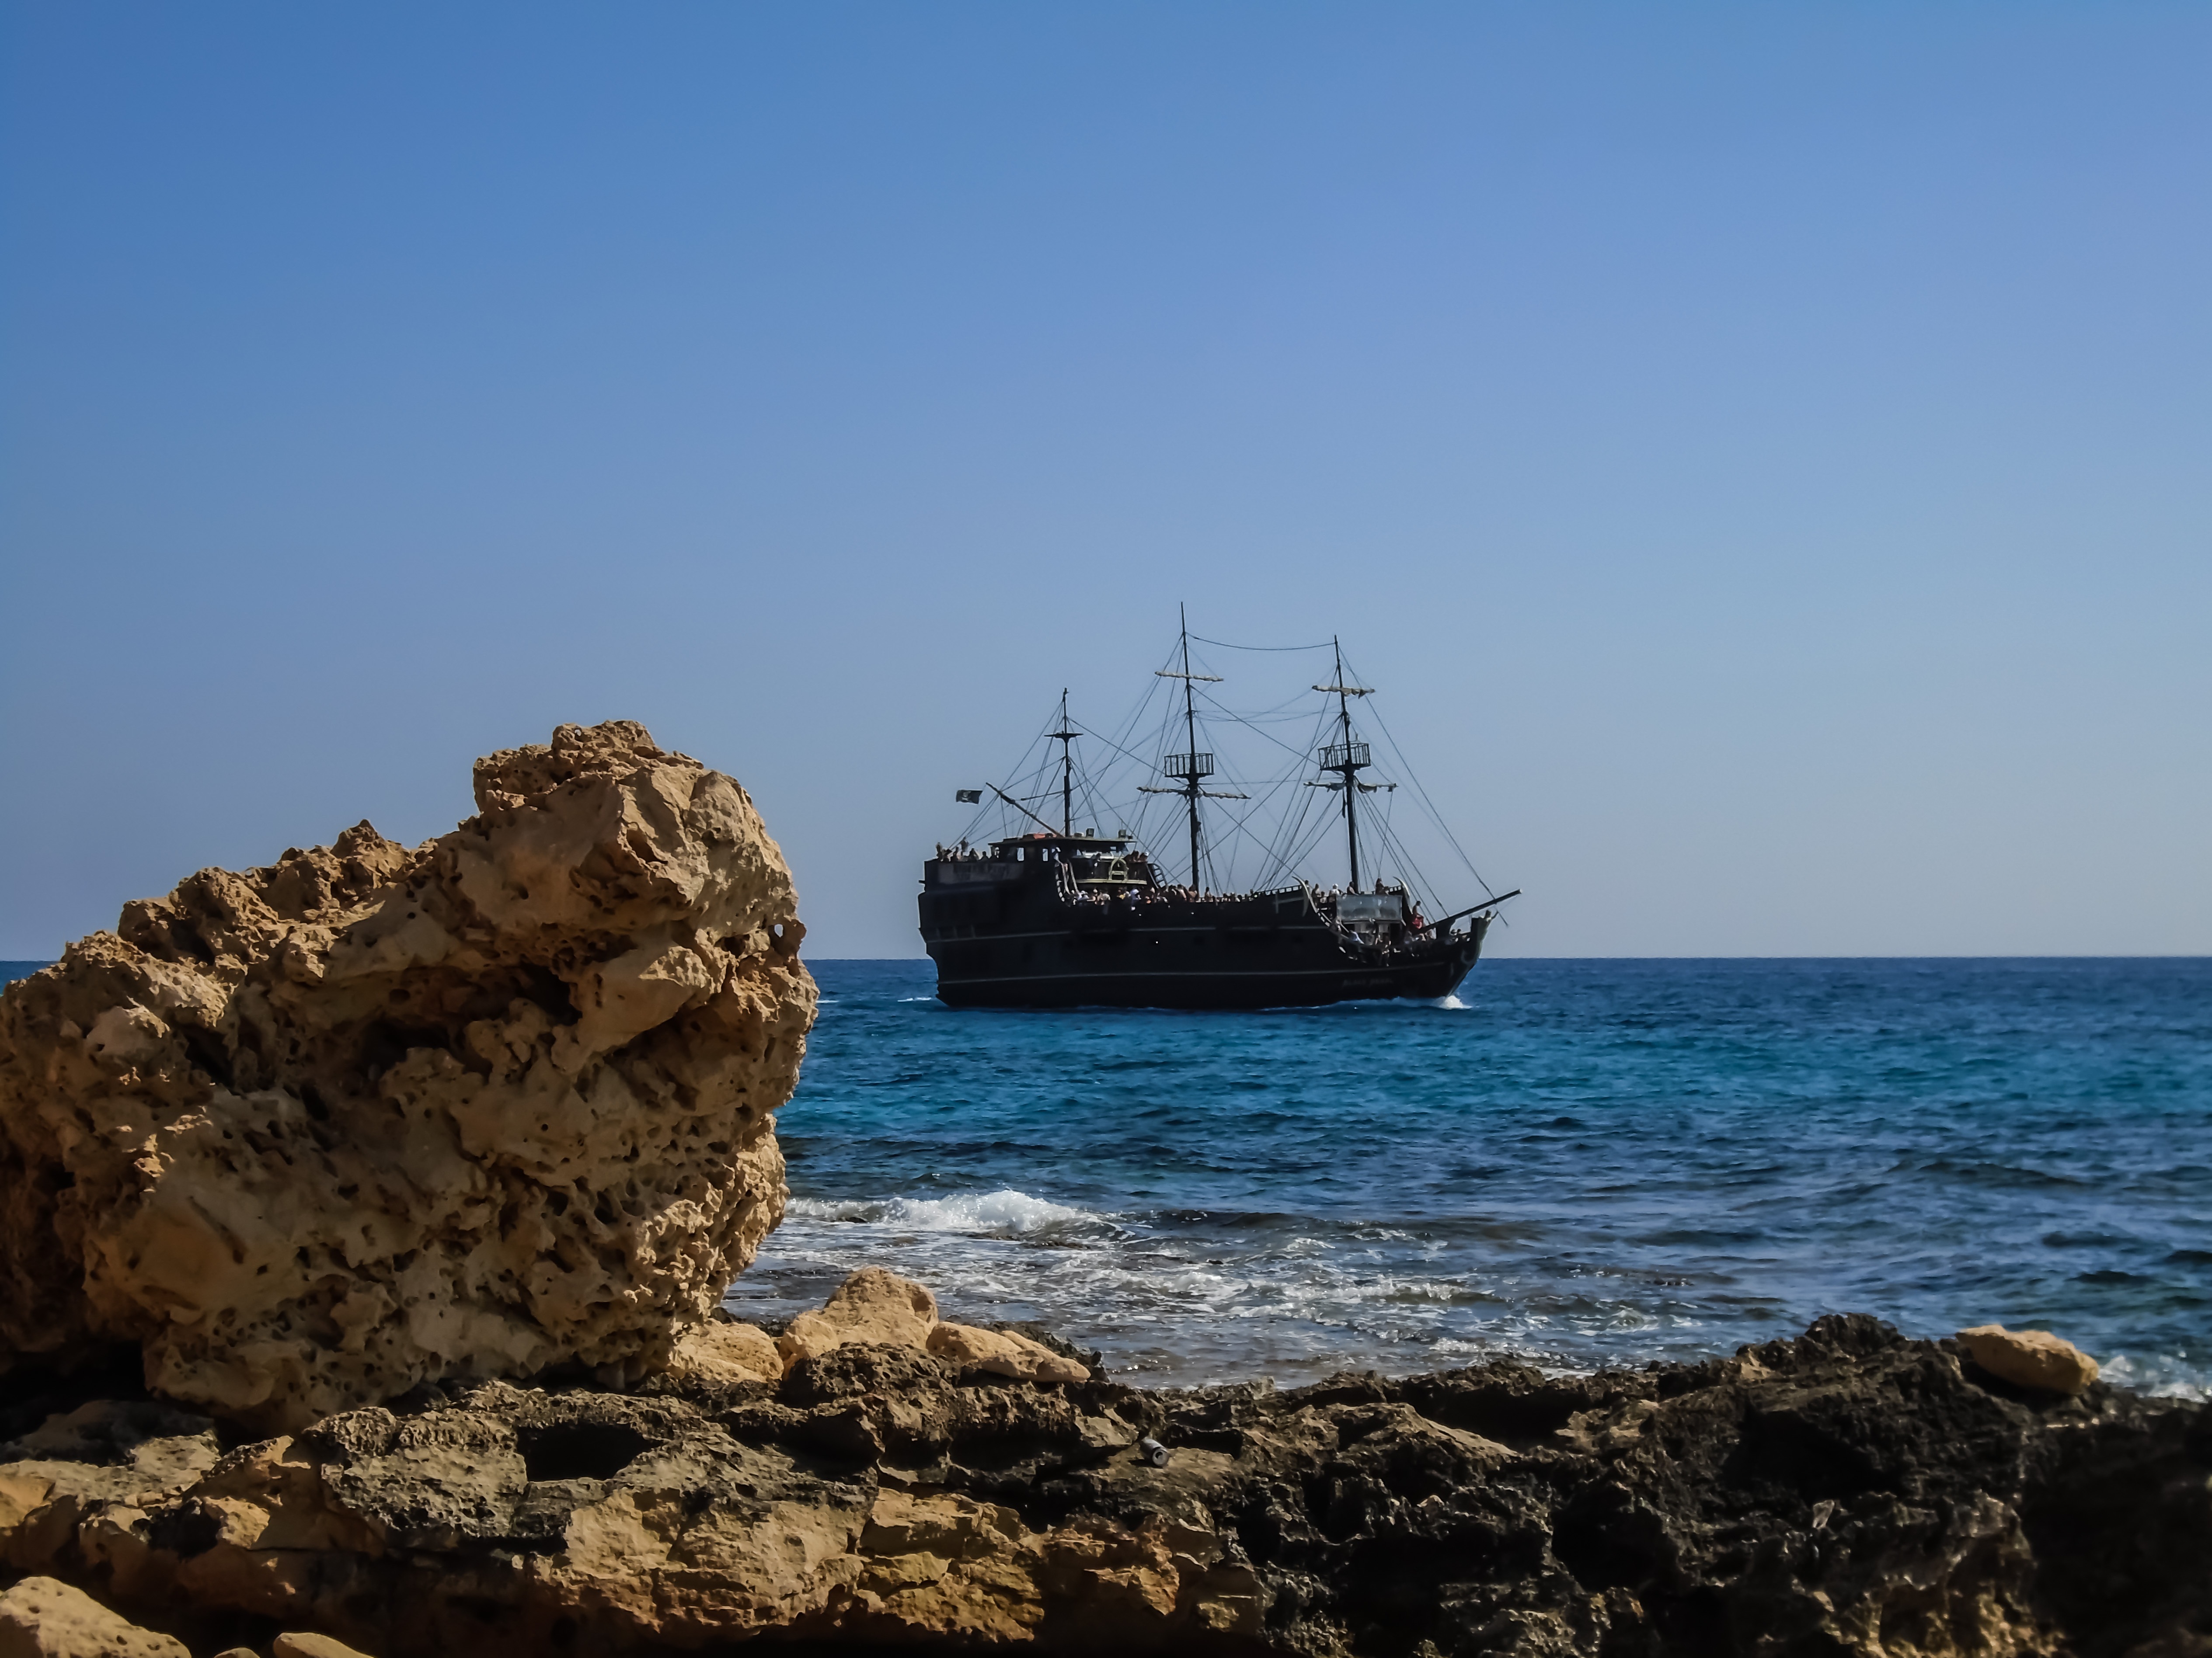
beach, sea, coast, rock, ocean, horizon, boat, shore, wave, ship, cliff, vehicle, bay, terrain, sailboat, body of water, watercraft, cyprus, shipwreck, cape, pirates